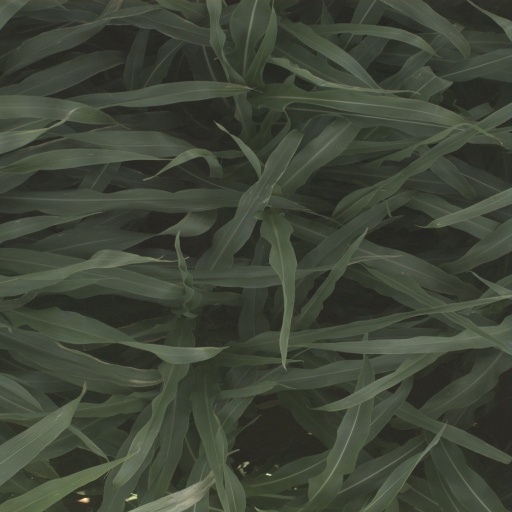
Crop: sorghum